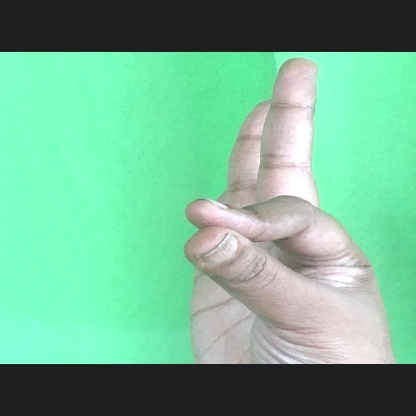
Mudra: Hamsasyam